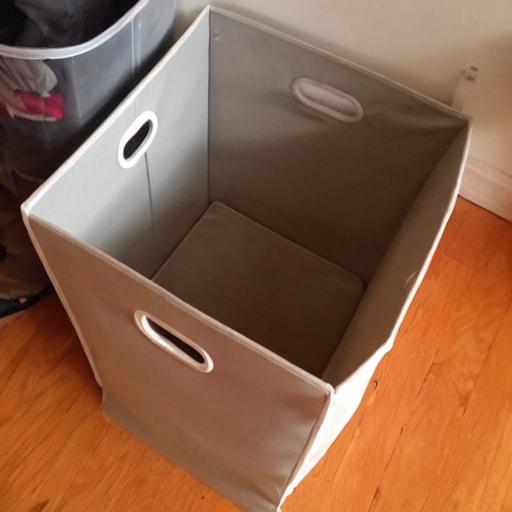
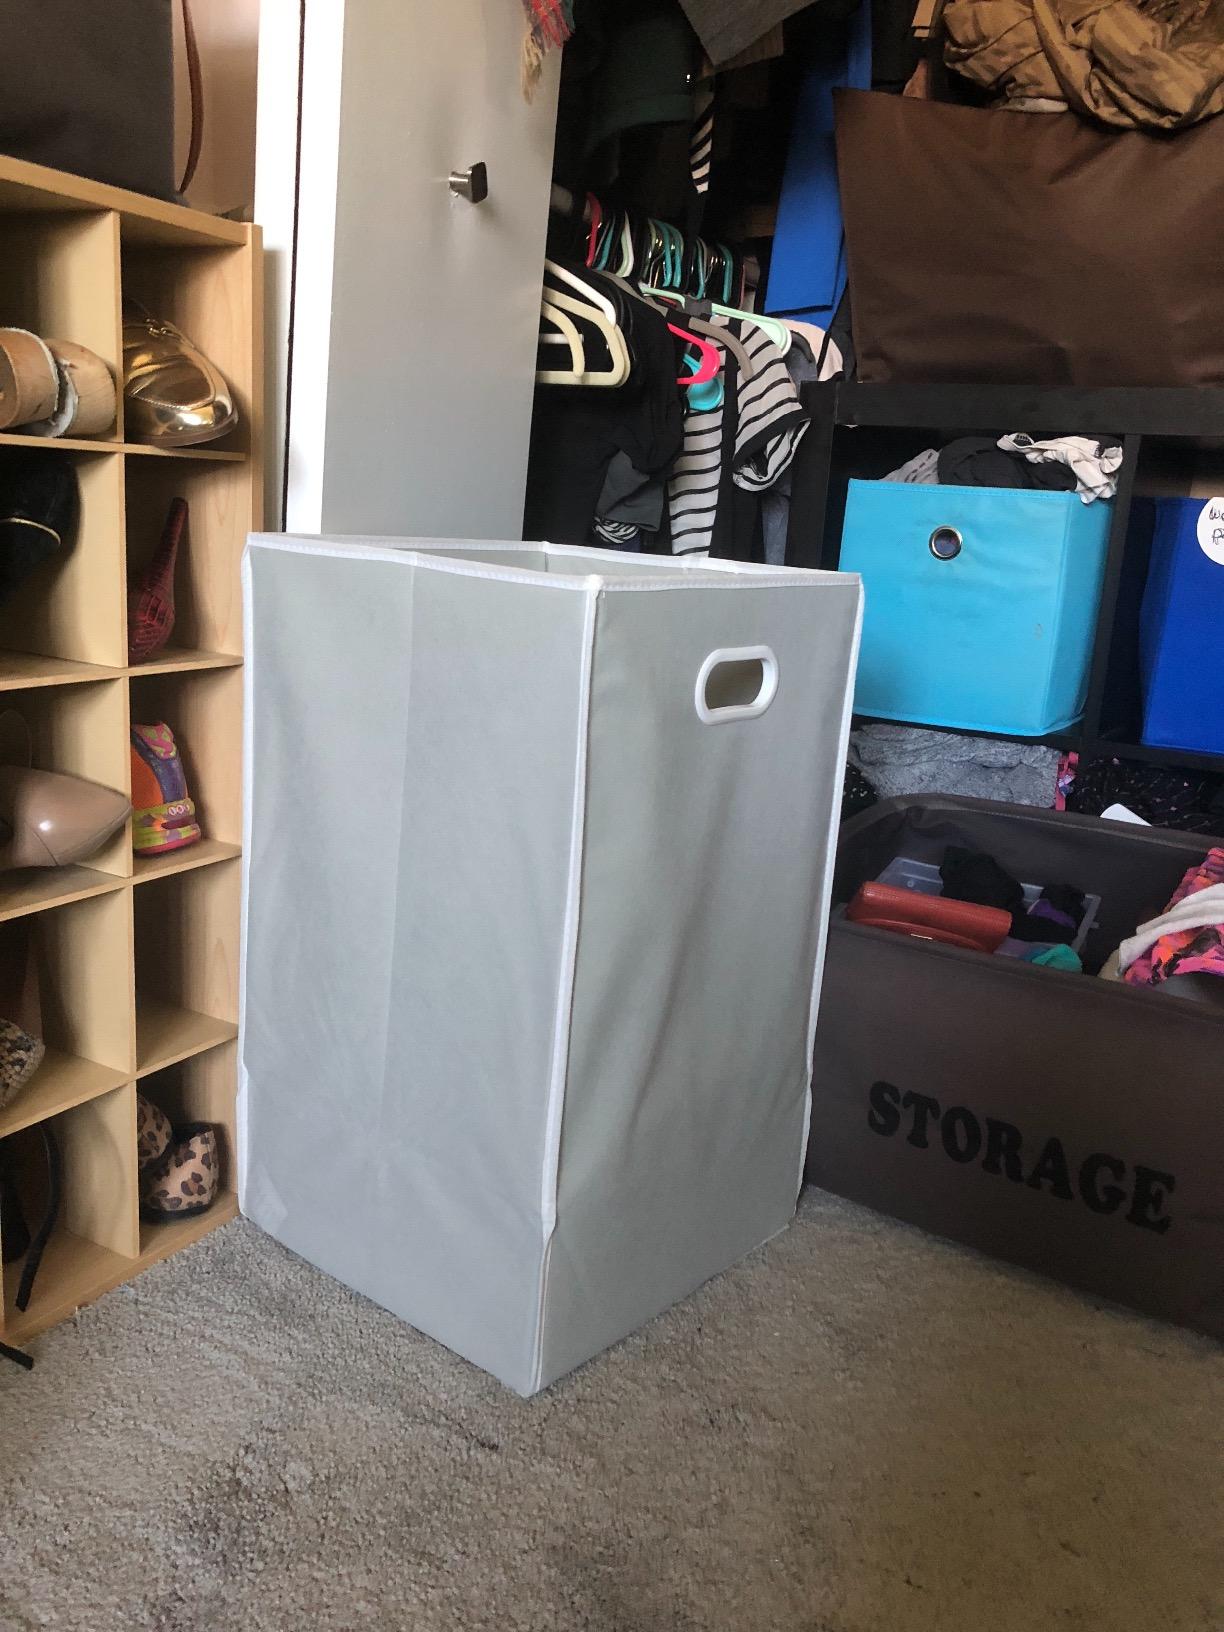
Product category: items_hamper
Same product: no